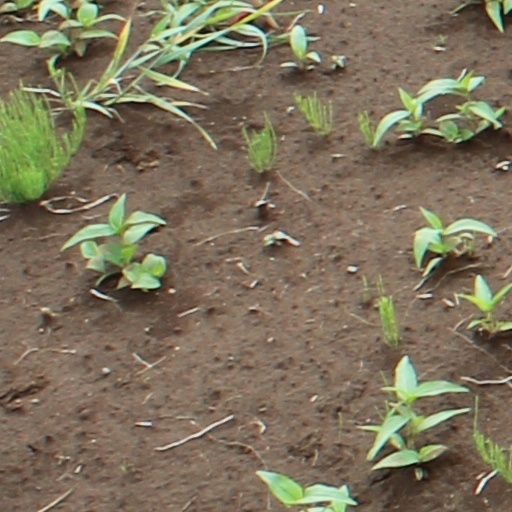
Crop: wheat